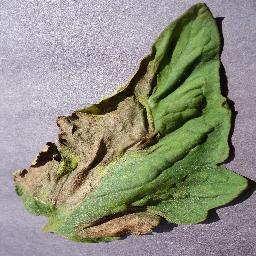
Label: Tomato___Late_blight